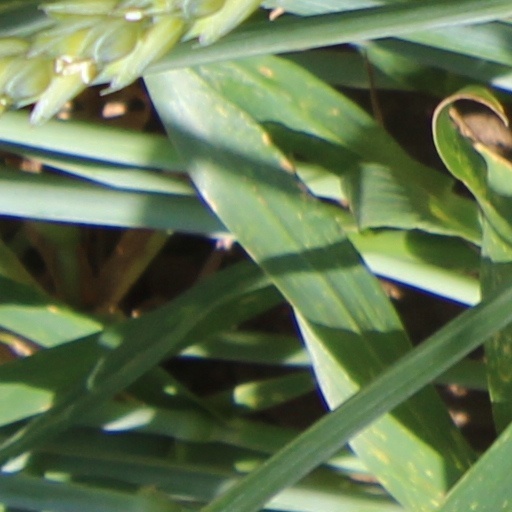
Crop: wheat